Answer in natural language. How many Dressers are visible in the scene? Choose between the following options: 3, 1, 0, 2 or 4
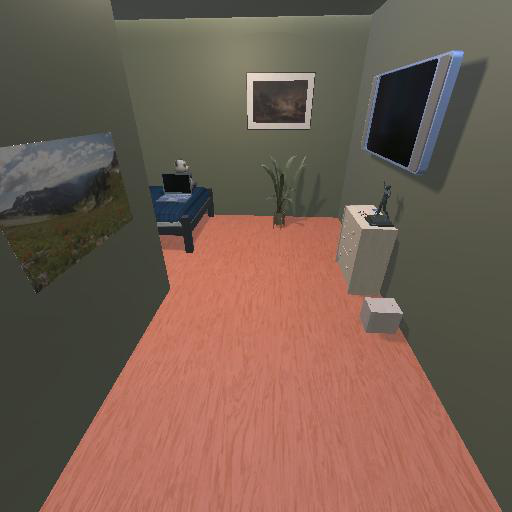
<answer>1</answer>